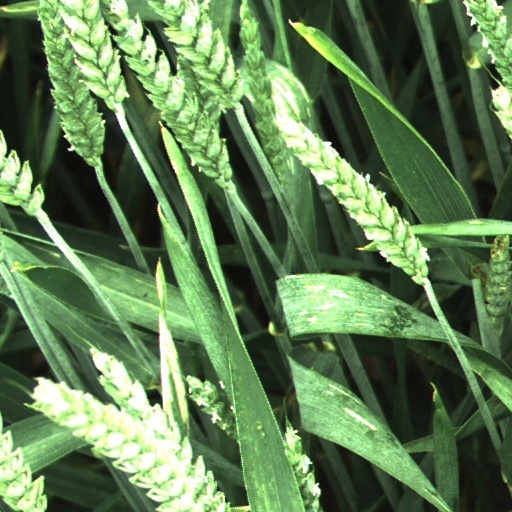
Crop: wheat